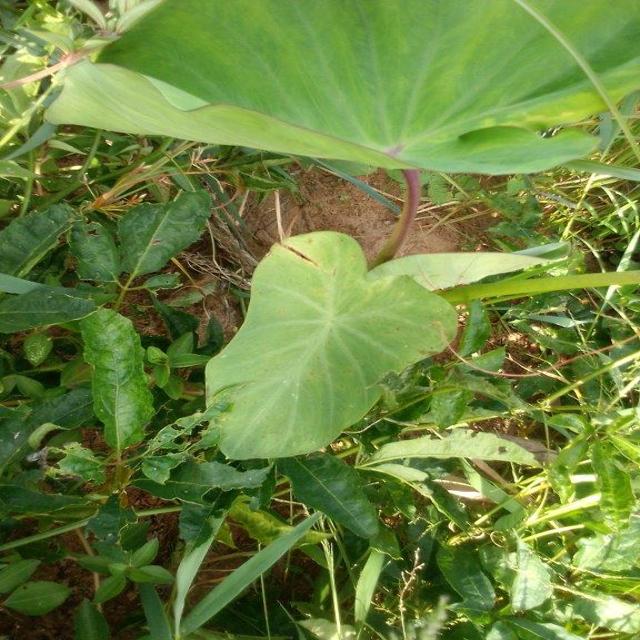
Label: Early_Blight